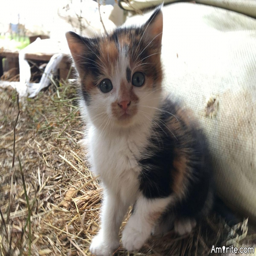
post a favourite song with an animal in the title